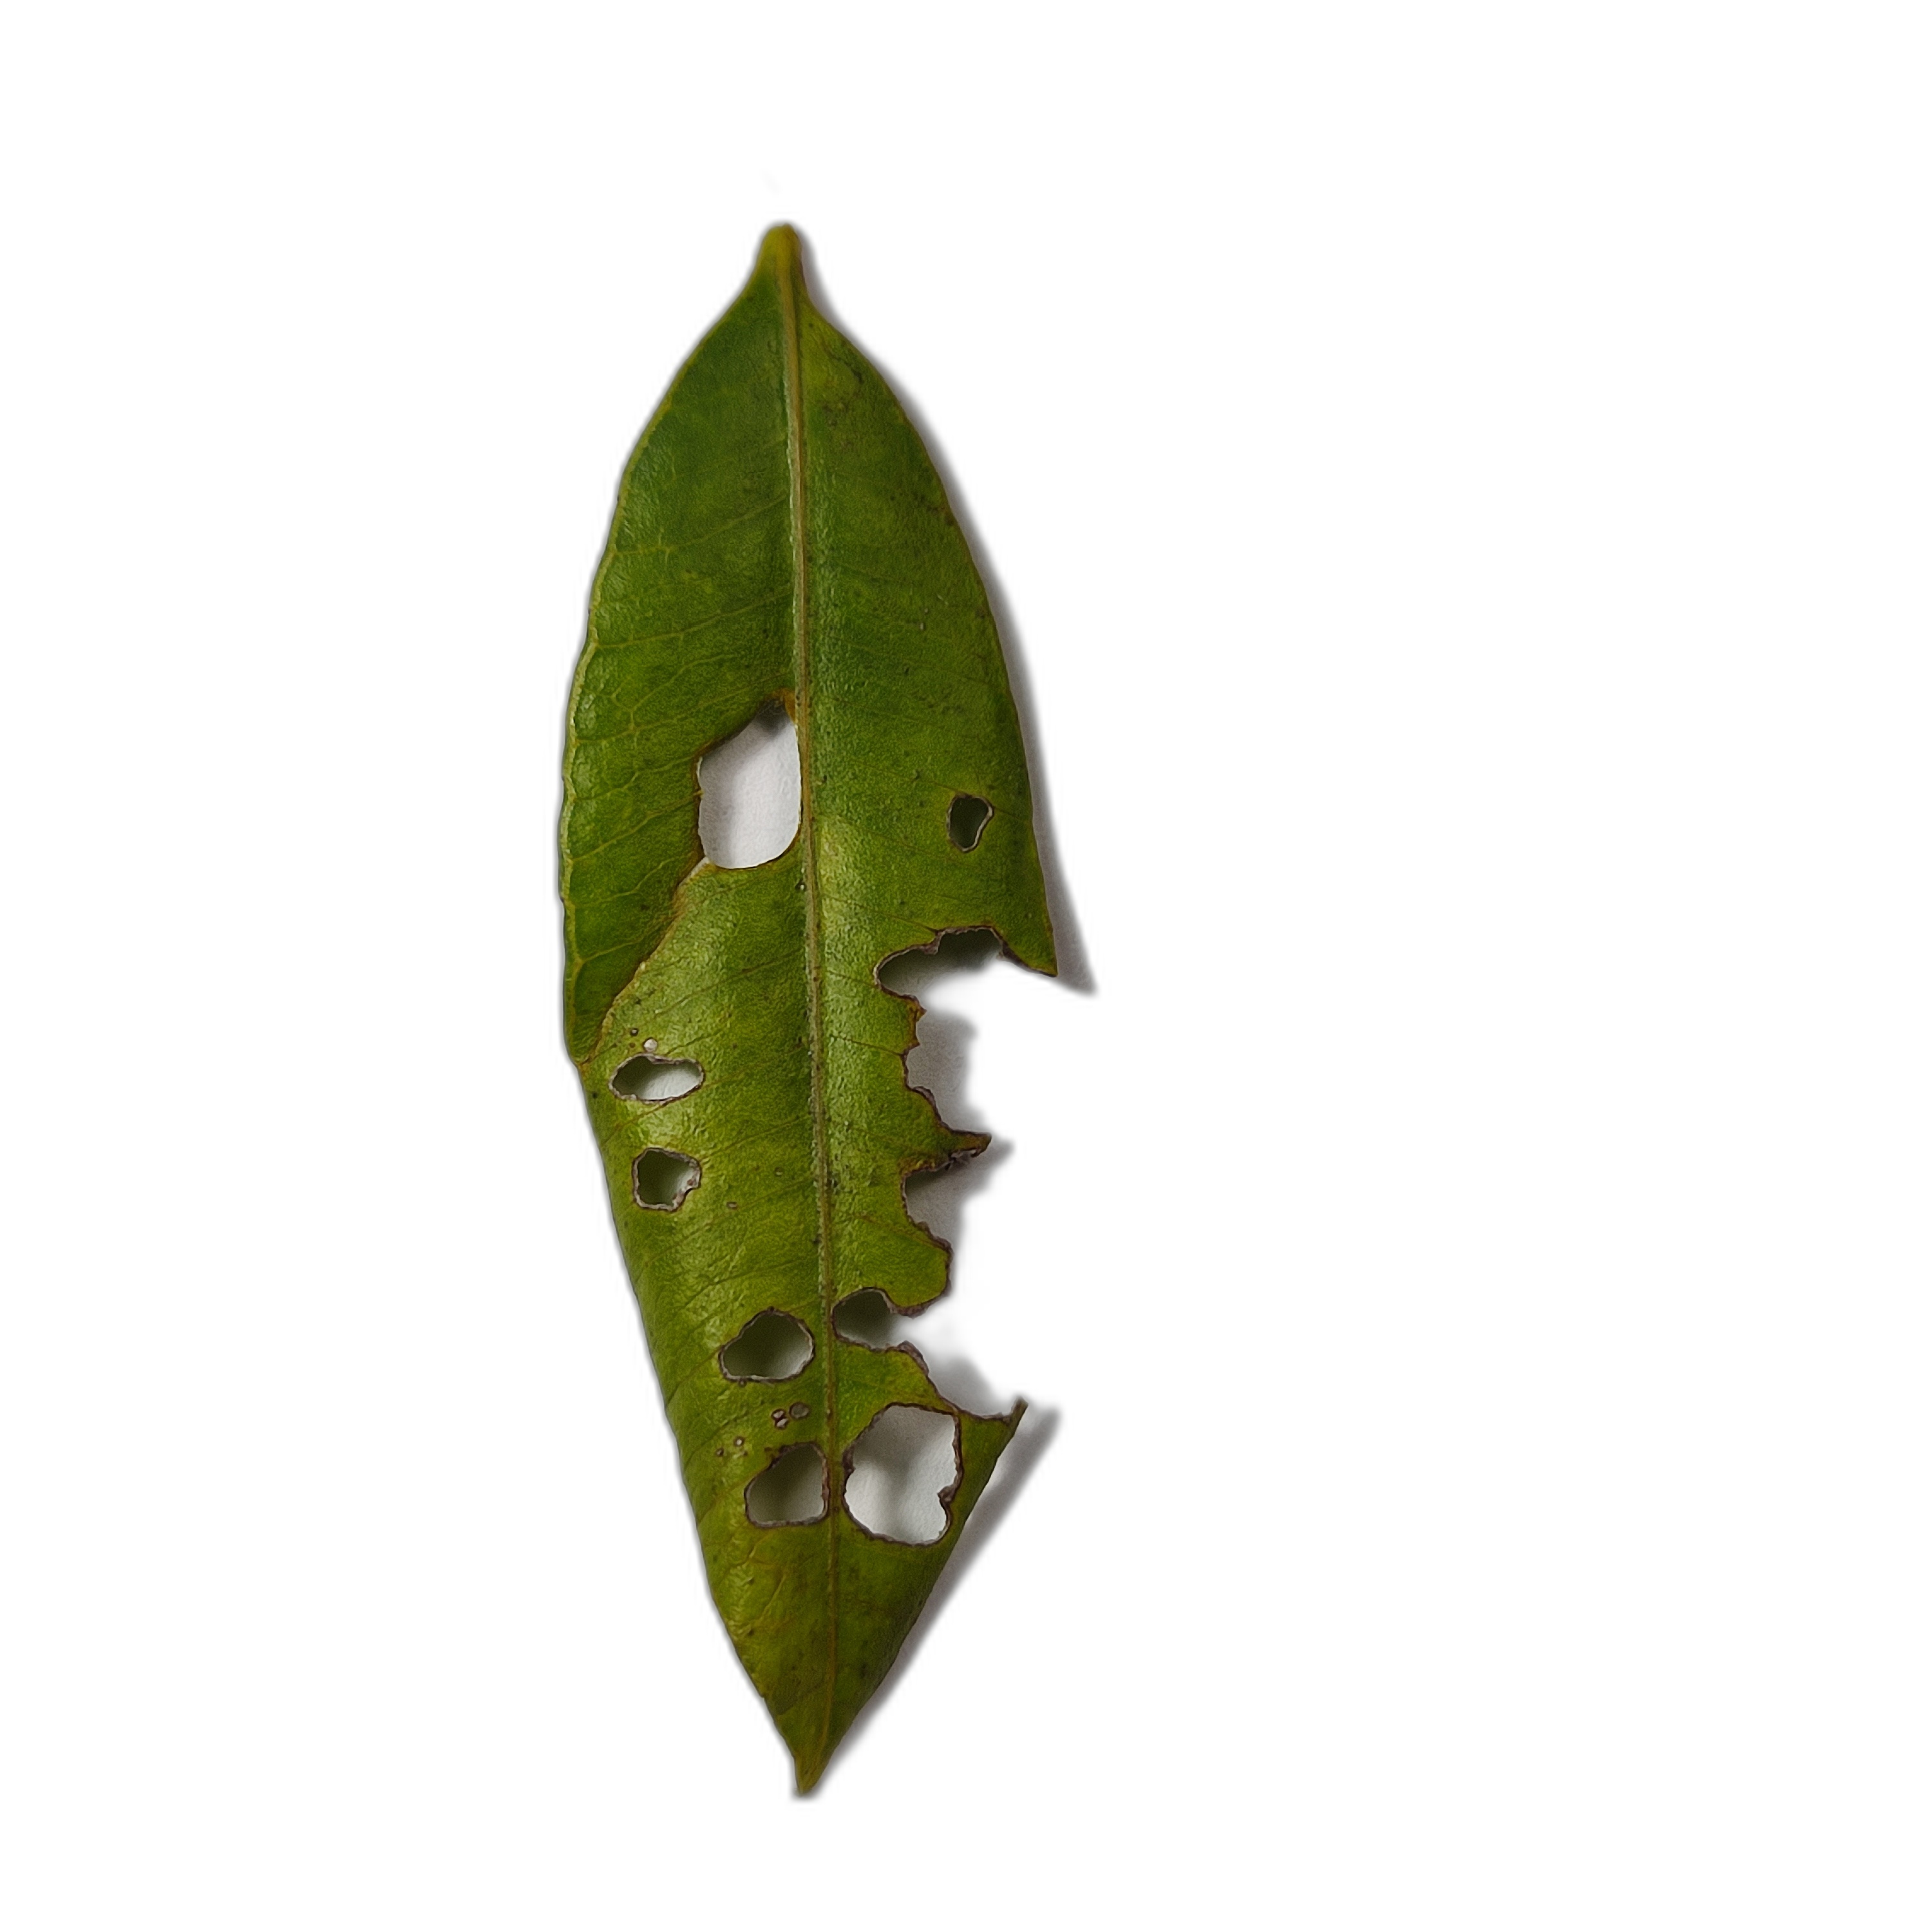
Label: not_healthy